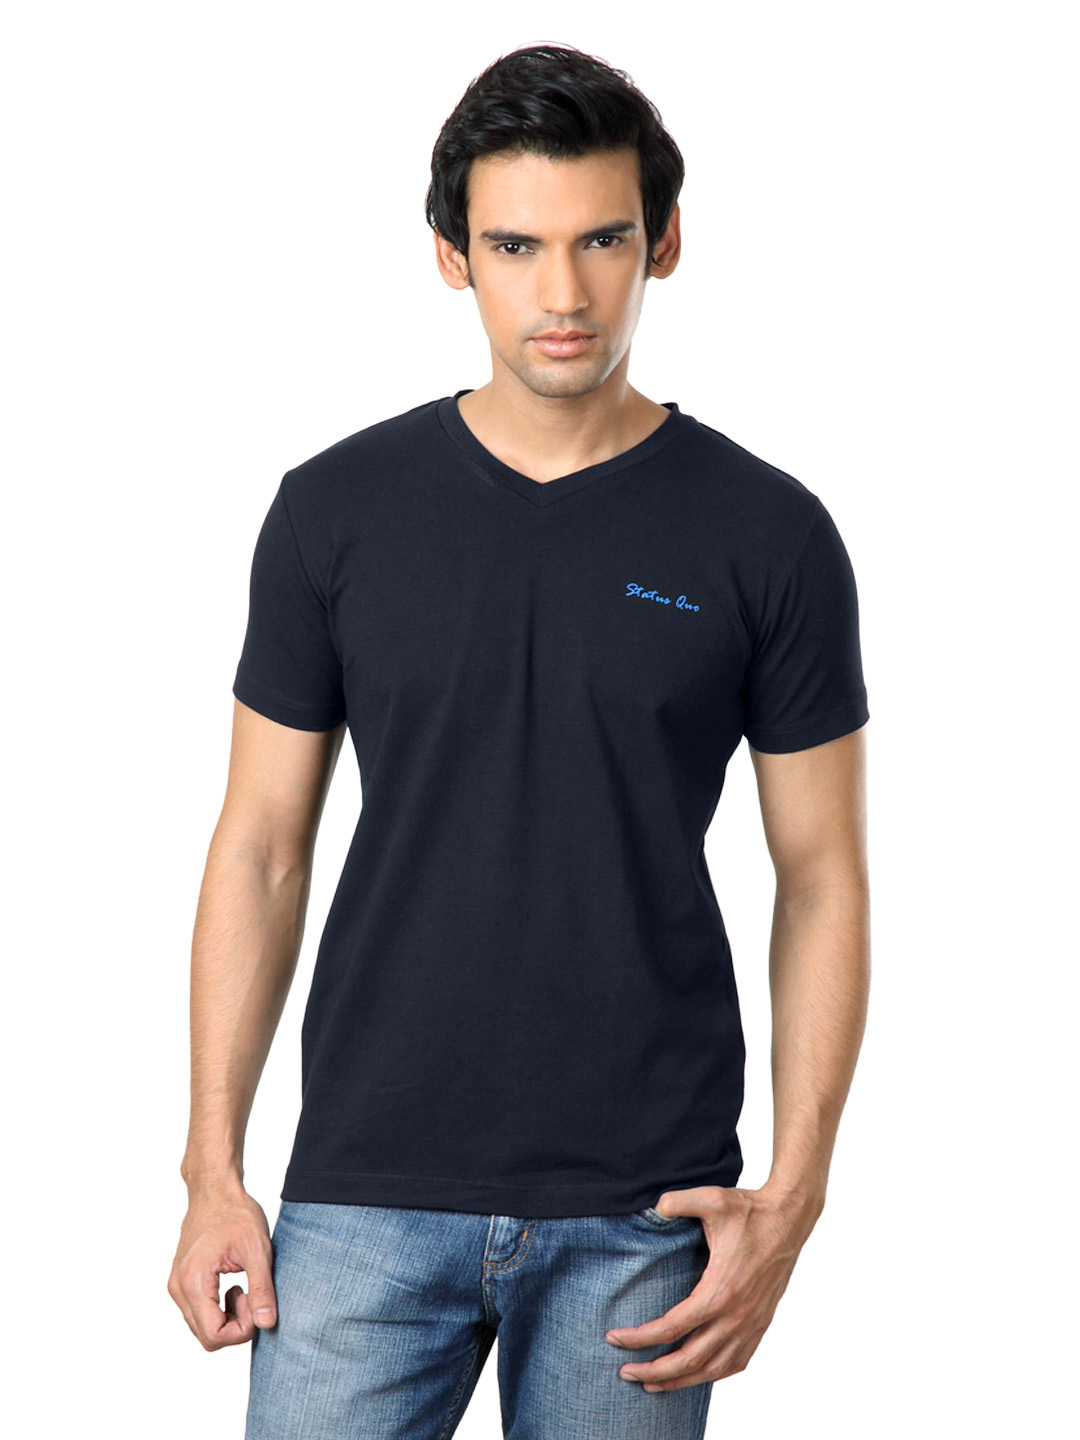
Status Quo Men Black T-shirt
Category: Apparel / Topwear / Tshirts
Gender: Men
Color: Black
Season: Winter 2016
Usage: Casual